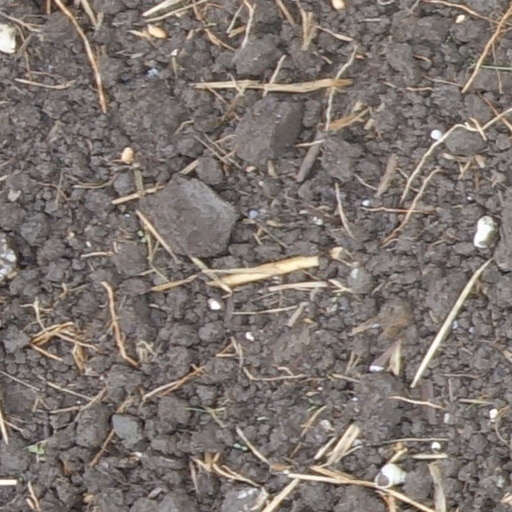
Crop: wheat